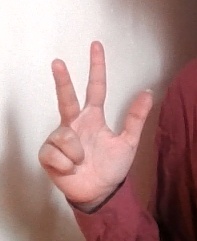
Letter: al